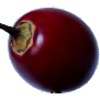
Label: tamarillo